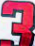
Number: 3